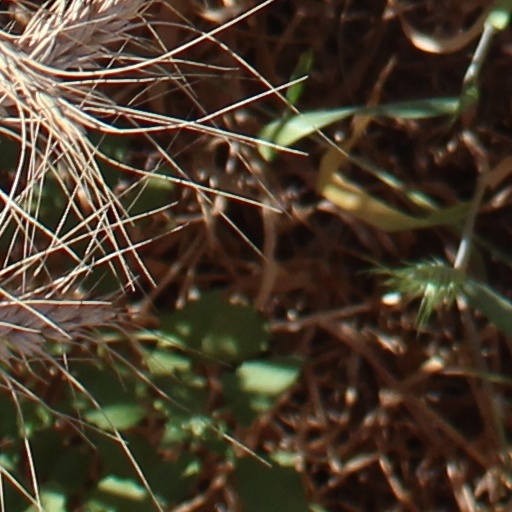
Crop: wheat